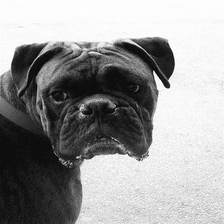
Species: dog
Breed: boxer